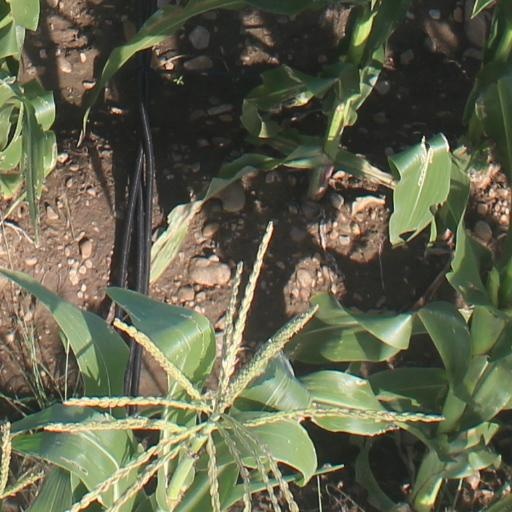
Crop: maize; corn